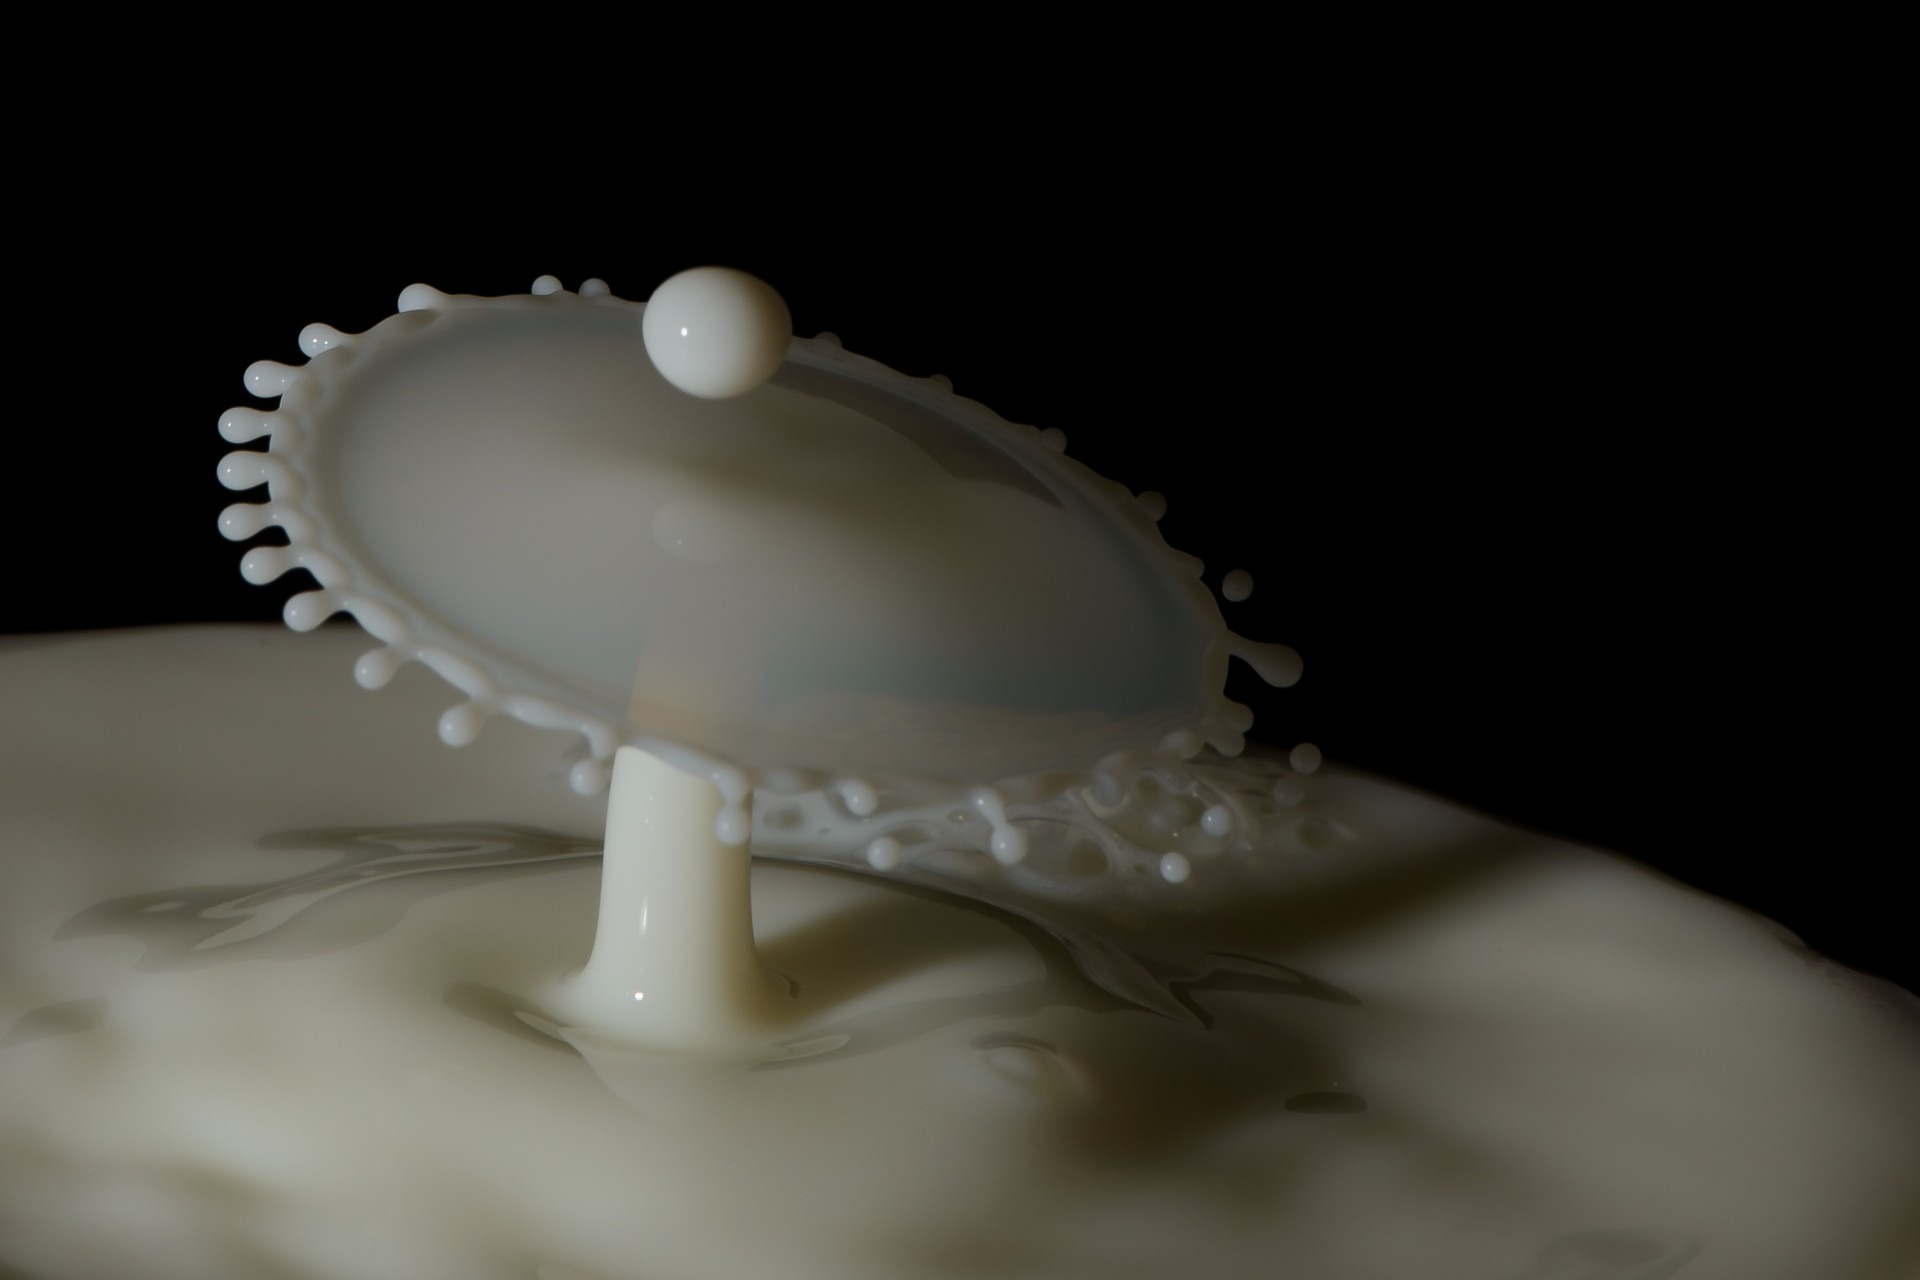
white, food, natural, ceramic, fresh, milk, healthy, dessert, delicious, material, splashing, droplets, icing, ripples, figurine, tasty, drinks, porcelain, shapes, dairy, dark background, beverages, dripping, creamy, macro photography, nutritious, liquids, black background, protein, splashes, crowns, dishware, abstracts